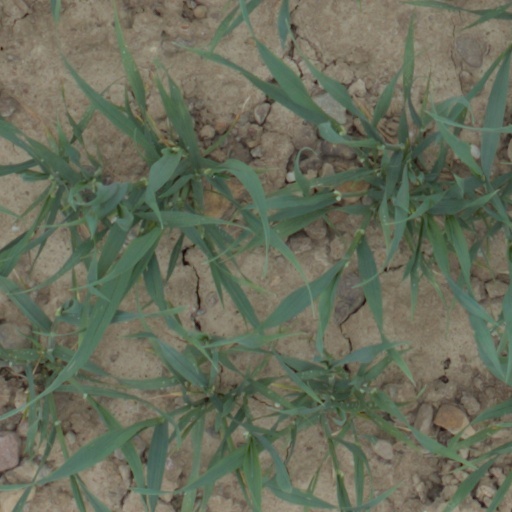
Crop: wheat